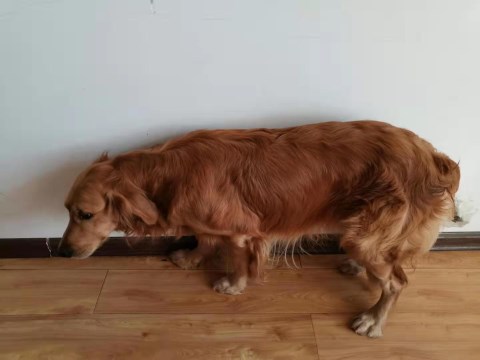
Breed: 5355-n000126-golden_retriever